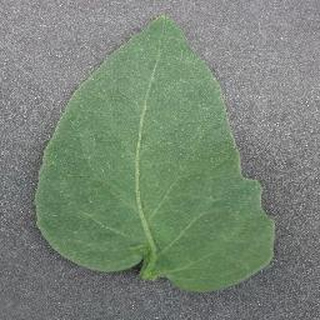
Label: healthy_tomato